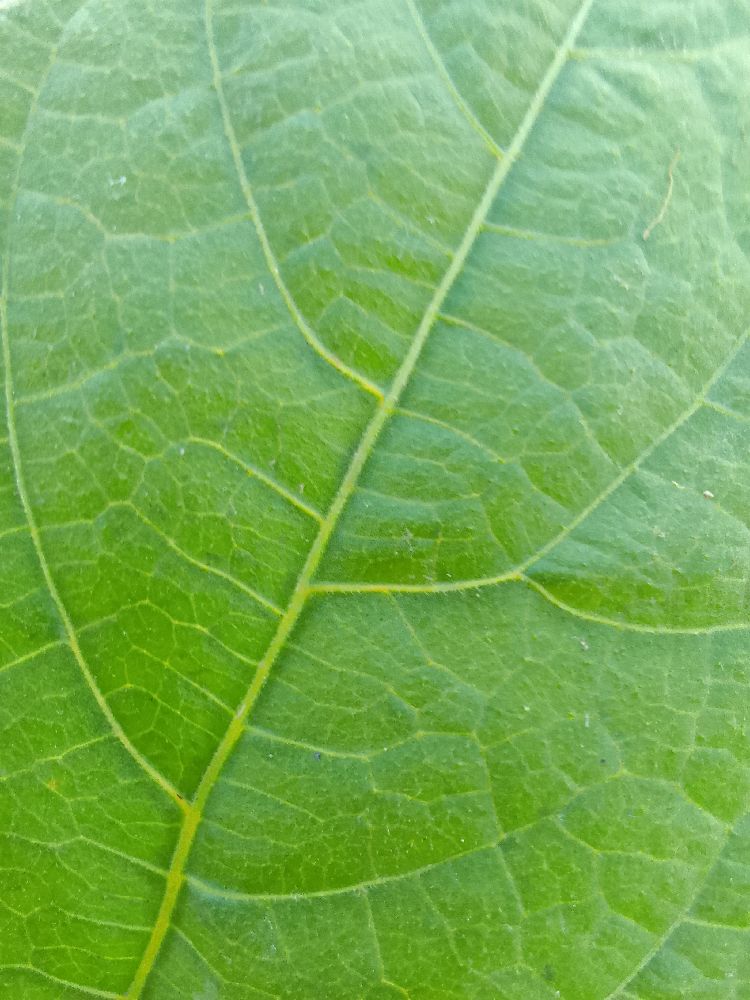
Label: healthy